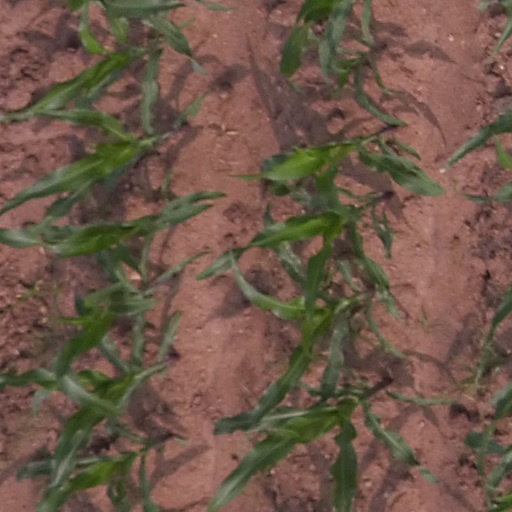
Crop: maize; corn